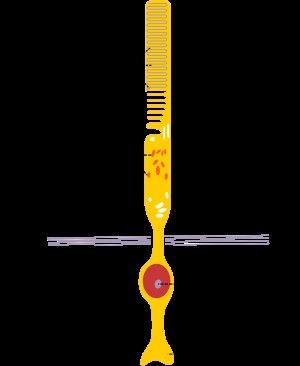
En biologie, les bâtonnets sont des cellules réceptrices situées dans la rétine qui font partie, avec les cônes, des cellules photosensibles. Ils permettent la vision scotopique, c'est-à-dire avec une luminosité faible. Grâce à un pigment nommé rhodopsine, ils transforment le flux électromagnétique de la lumière en signal bio-électrique, un influx nerveux, pris en compte par le cerveau. Le cerveau peut alors interpréter les signaux pour construire la vision. Cette vision n'est qu'en noir, blanc et nuances de gris, car il n'existe qu'un seul type bâtonnet, alors qu'il existe trois types de cônes qui permettent la vision trichromatique pour les luminosités correspondant à la vision photopique. Les bâtonnets tirent leur nom de la forme approximativement cylindrique de ces cellules nerveuses spécifiques. Les bâtonnets sont également les récepteurs associés à la détection des mouvements par le cortex visuel.